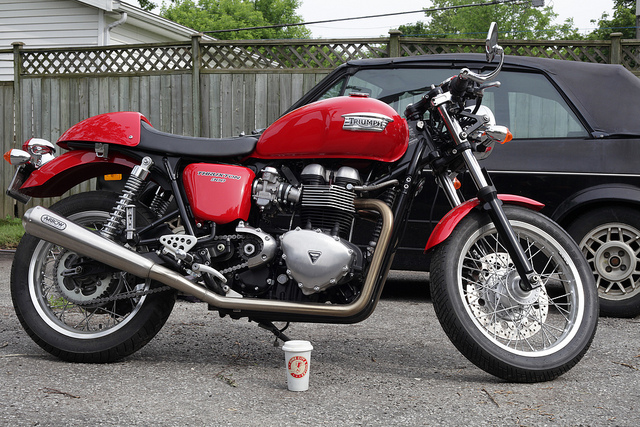
user: Given an image and a question. Answer the question in a short answer. Question: What type of advertisement which looks like this typically exhibits product names and logos in movies or popular culture? Short Answer:
assistant: commercial